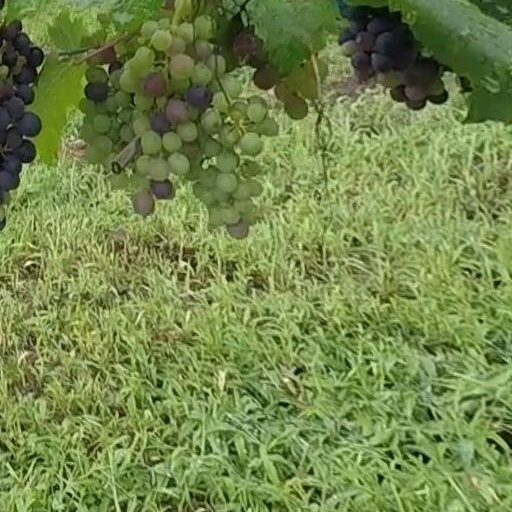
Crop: grape